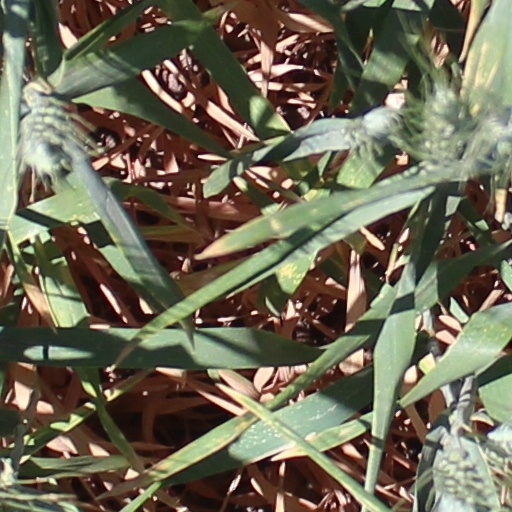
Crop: wheat